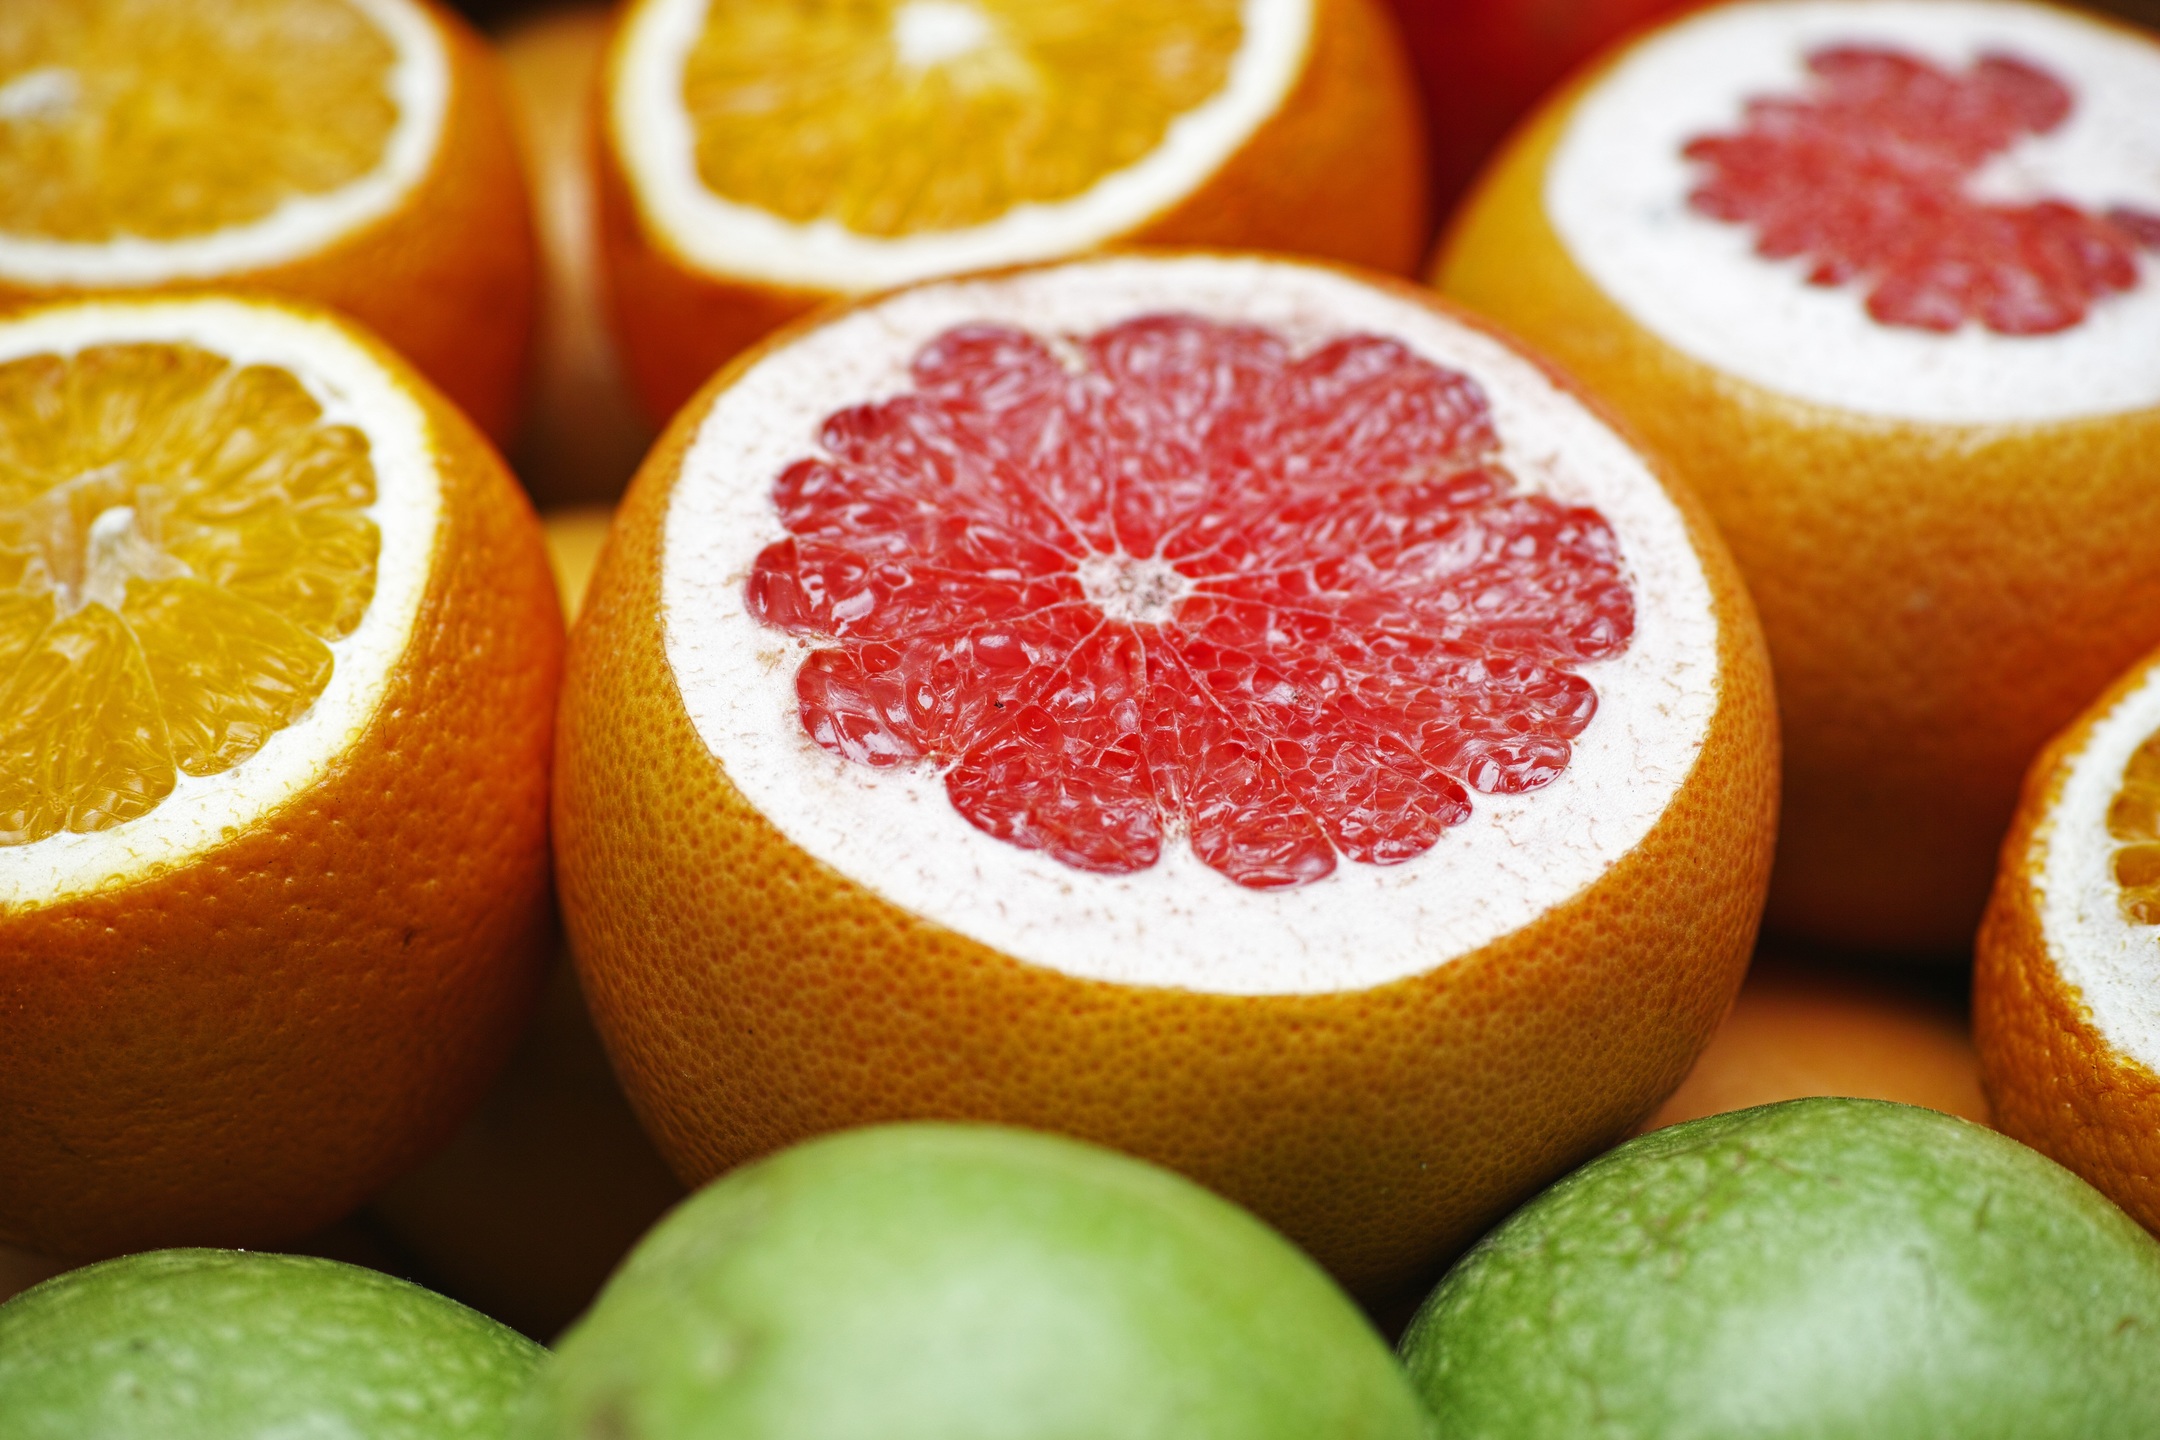
food, natural foods, citrus, fruit, rangpur, citric acid, grapefruit, bitter orange, orange, clementine, citron, mandarin orange, tangerine, lime, plant, sweet lemon, seedless fruit, tangelo, kumquat, vegetarian food, valencia orange, produce, yuzu, key lime, superfood, calamondin, ingredient, accessory fruit, pectin, peel, pomelo, persian lime, lemon, lemon lime, Ugli fruit, chemical compound